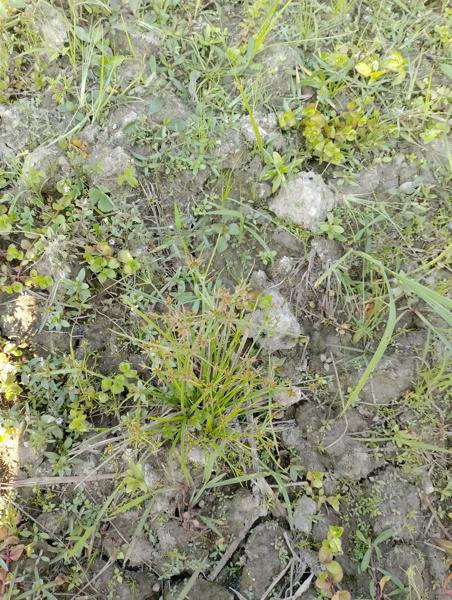
Weed species: Cyperus ochraceus